Weh Island

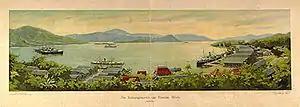
Painting of Sabang port in 1910

The economy on Weh Island was dominated by agriculture. The main products were cloves and coconuts. Small-scale fisheries operate in the area, and fishermen have used explosives and cyanide fishing extensively. Therefore, since 1982, a wildlife protection area ("suaka alam") has been declared by the Indonesian government that includes inland and of surrounding sea. As of 2021, Sabang city's economy and consequently the island itself has since diversified with much of it being dominated by construction, trading, and service sectors.